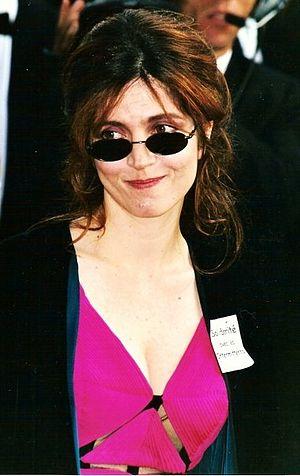
Agnès Jaoui, actrice française, au festival de Cannes
Agnès Jaoui, née le 19 octobre 1964 à Antony, est une actrice, scénariste, réalisatrice et chanteuse française.